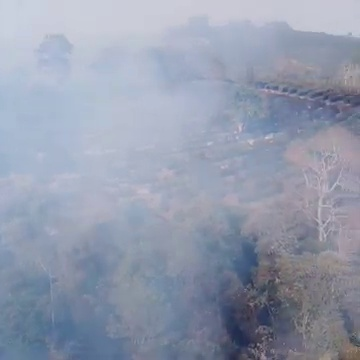
Fire: no
Smoke: yes